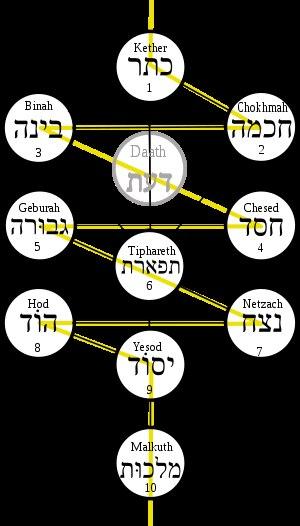
Les Sephiroth en hébreu ספירות sont dix puissances créatrices énumérées par la Kabbale dans son approche mystique du mystère de la Création. Chaque Sephira est l'émanation d'une énergie du Dieu Créateur. Ces puissances divines manifestent dans la création du monde fini le Pouvoir Suprême du En Sof, l'Infini. Les traités de Kabbale présentent souvent les Sephiroth sous la forme d'un Arbre de Vie.